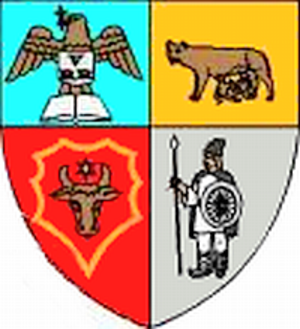
Bistrița-Năsăud (distrikt)
Coat of Arms of Bistrița-Năsăud county
Bistrița